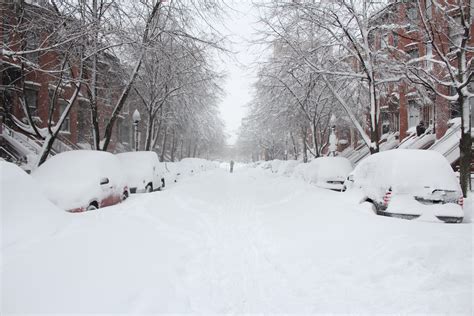
Weather: snow or frosty